Mona Barthel

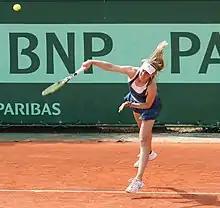
Barthel serving

Barthel plays aggressively, and is primarily known for her power and movement. She is noted for having a strong serve and for hitting shots down the line, as well as for a tendency to approach the net. In her straight-sets victory at the 2013 GDF Suez, she hit 53 winners. Barthel produces deep groundstrokes, and hits powerfully on both the forehand and backhand sides.